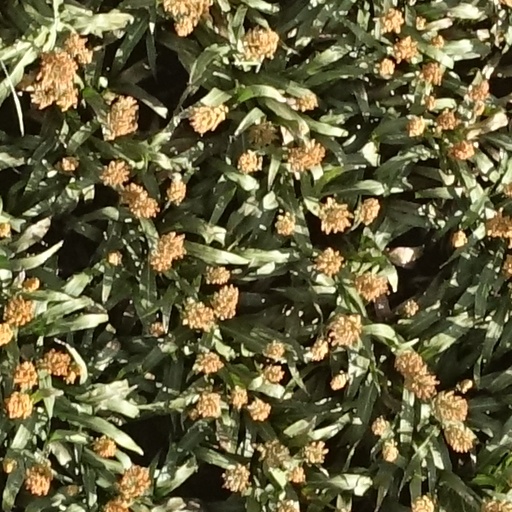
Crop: sorghum